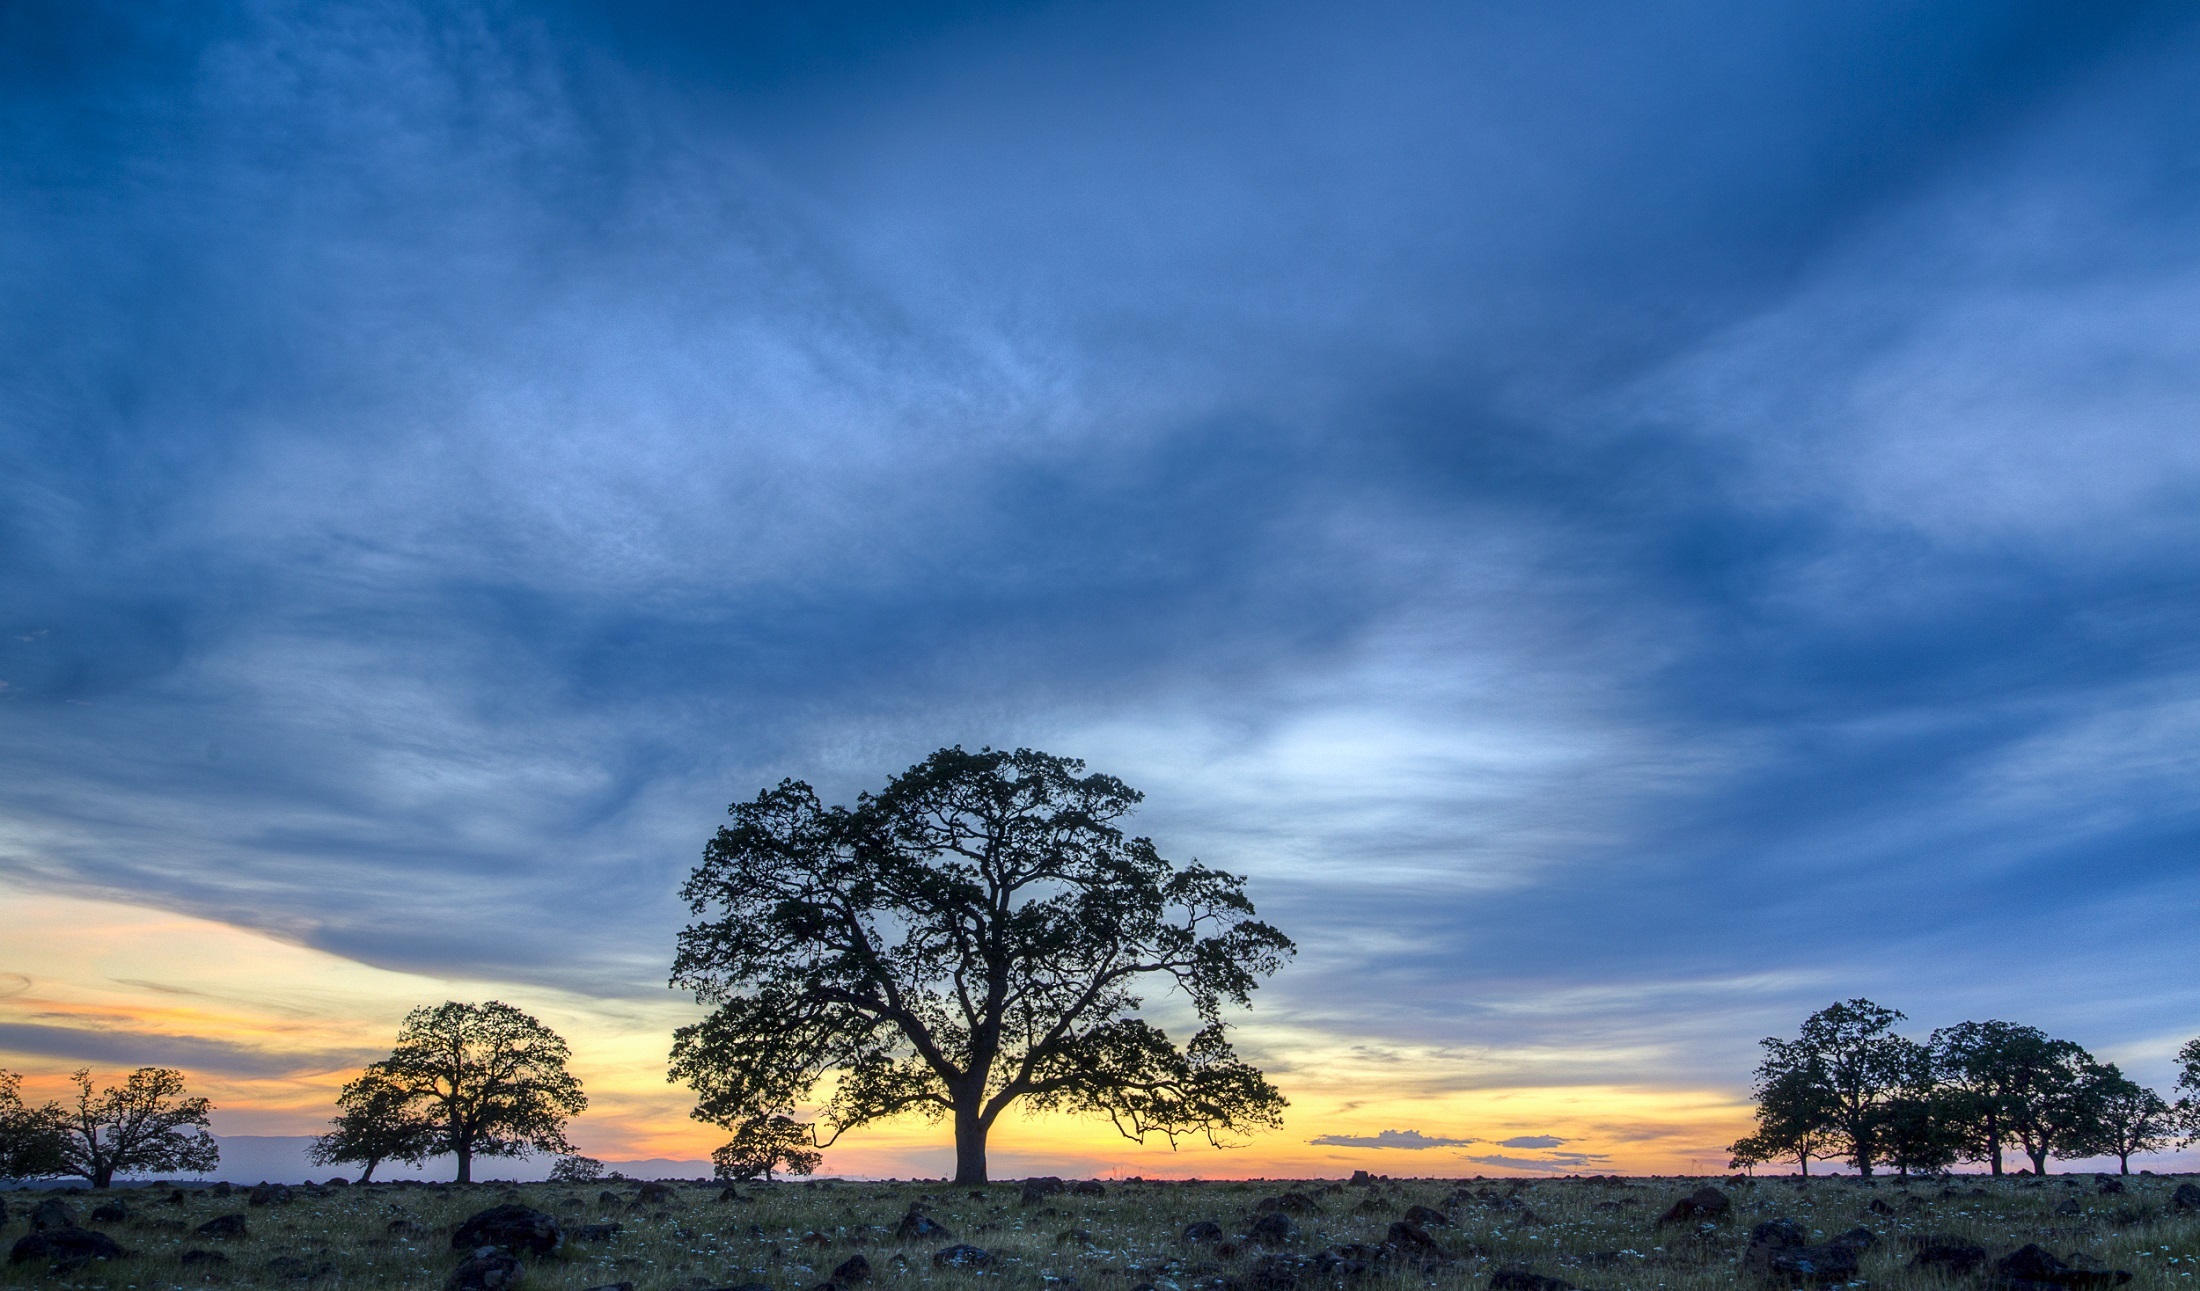
landscape, tree, nature, grass, horizon, silhouette, cloud, plant, sky, sunrise, sunset, field, sunlight, morning, dawn, dusk, evening, twilight, tranquil, scenic, usa, blue, colorful, california, trees, outdoors, clouds, sacramento, meteorological phenomenon, woody plant, river bend park